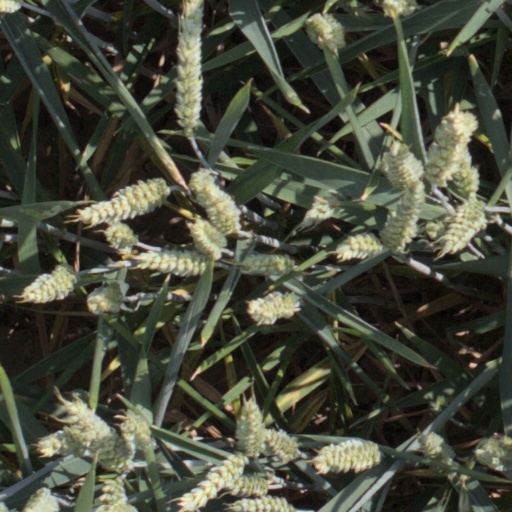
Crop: wheat